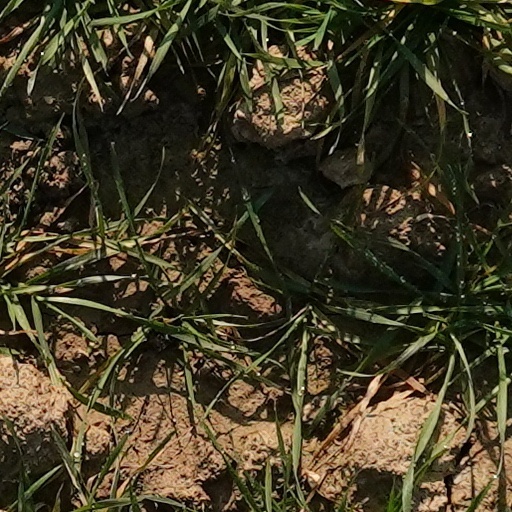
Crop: wheat